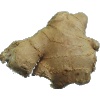
Label: ginger_root